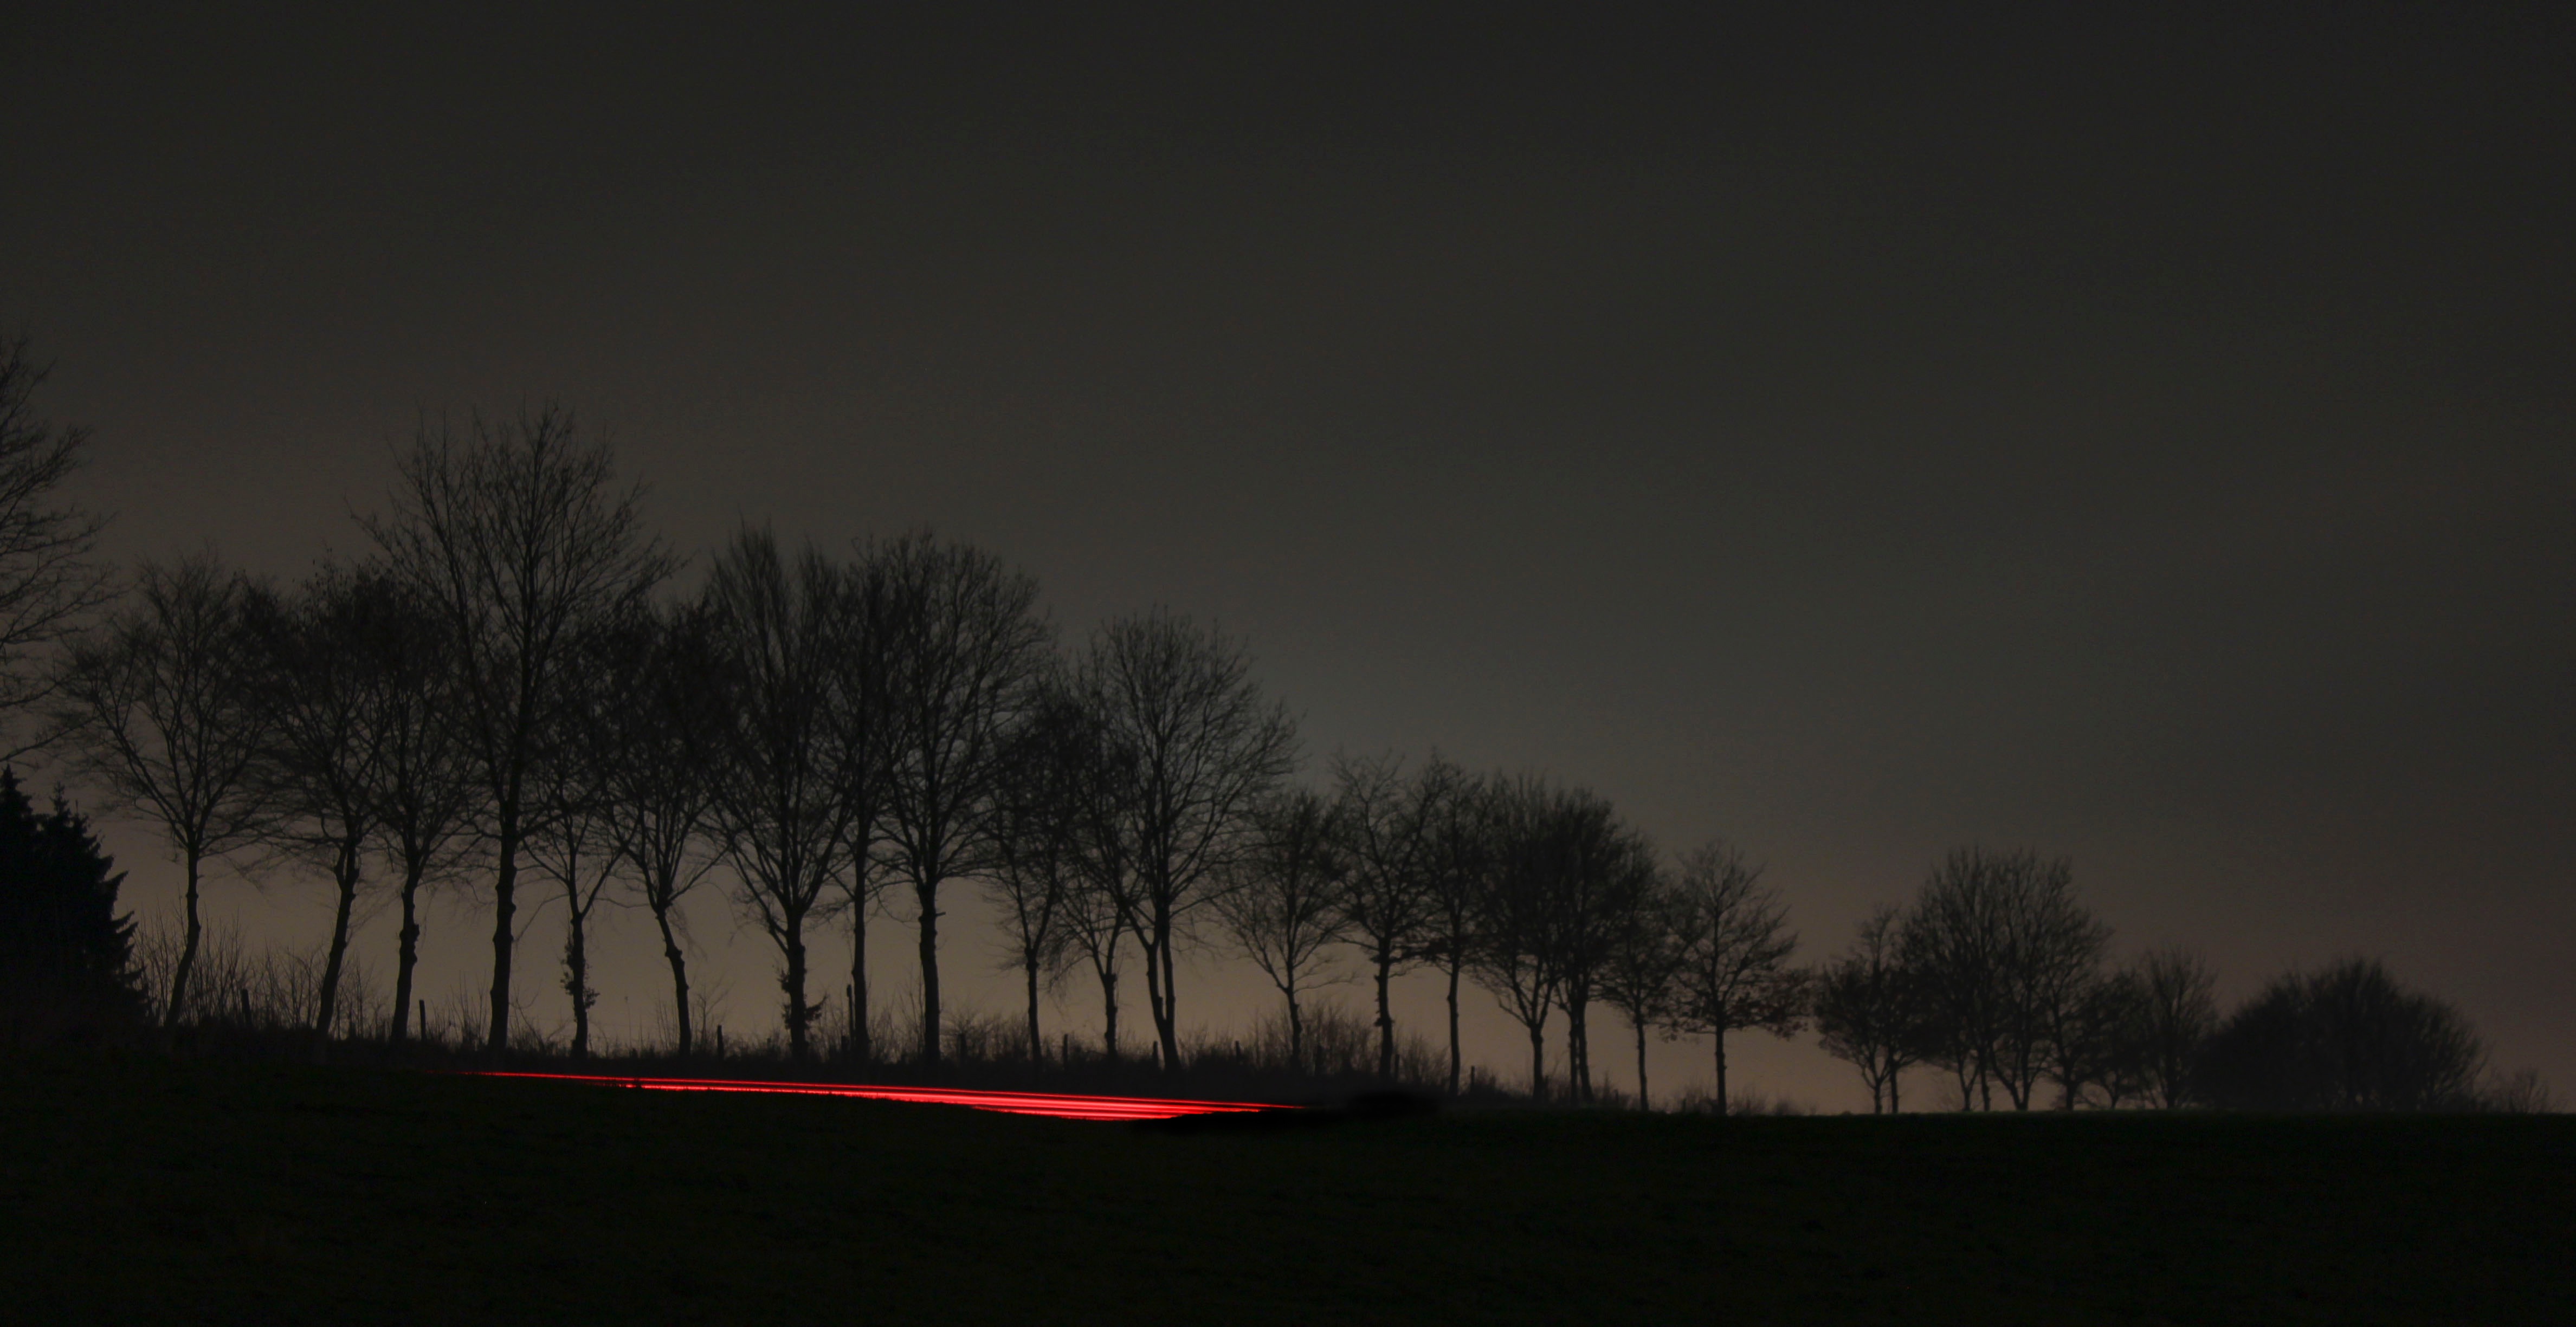
tree, cloud, sky, sunrise, sunset, mist, night, morning, dawn, atmosphere, dusk, evening, weather, darkness, moonlight, atmospheric phenomenon